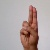
The image shows a hand gesture representing the letter 'U' in Indian Sign Language.